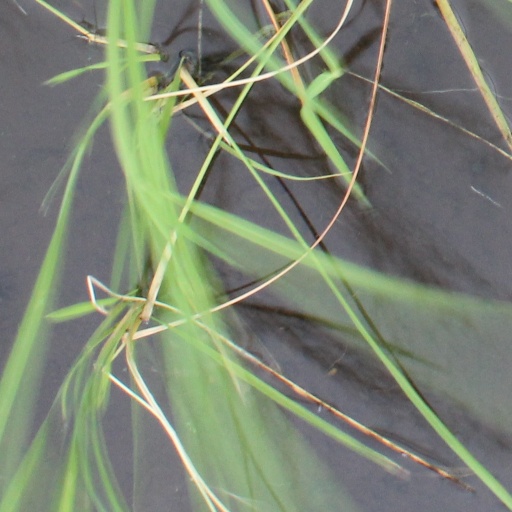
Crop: rice